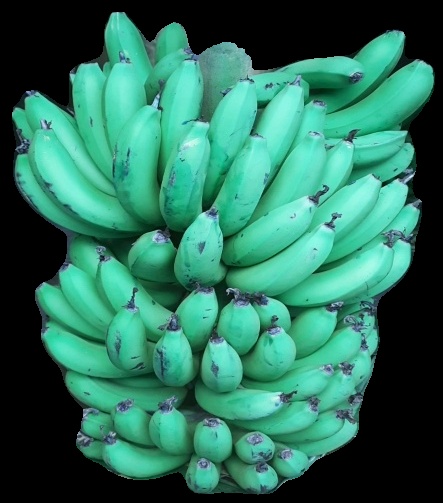
Variety: pachbale
Grade: grade1